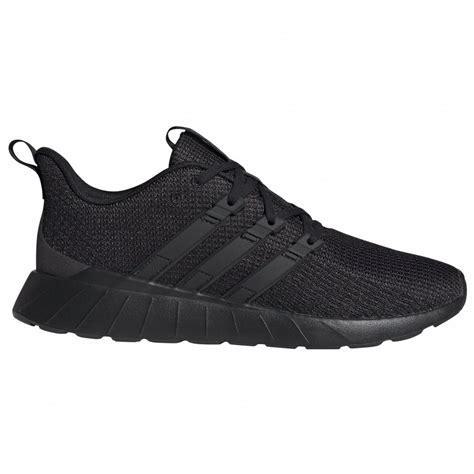
Brand: Adidas
Model: Questar Flow